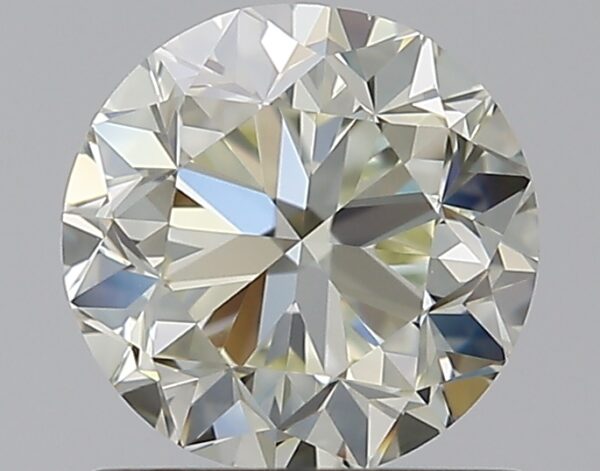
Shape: round
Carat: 1
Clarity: VS1
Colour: N
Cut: GD
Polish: EX
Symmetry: VG
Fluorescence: N
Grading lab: GIA
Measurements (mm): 6.01 x 6.09 x 4.04